Petar Lubarda

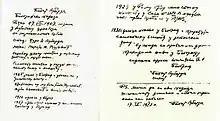
Letter by Petar Lubarda; he request that the biographical information written in the letter must be used in all of his future biographies.

He was born in Ljubotinj, near Cetinje, Principality of Montenegro. Lubarda's father was an officer of the Royal Yugoslav Army who was killed by the Yugoslav Partisans, which left a mark on Lubarda's career and upbringing. He spent a part of the war years in a German prison camp. Lubarda self-declared as a Serb and sent a letter demanding that this information be included as a part of his biography in upcoming art catalogues as well as demanding that his work be presented as a part of Serbia's pavilion.